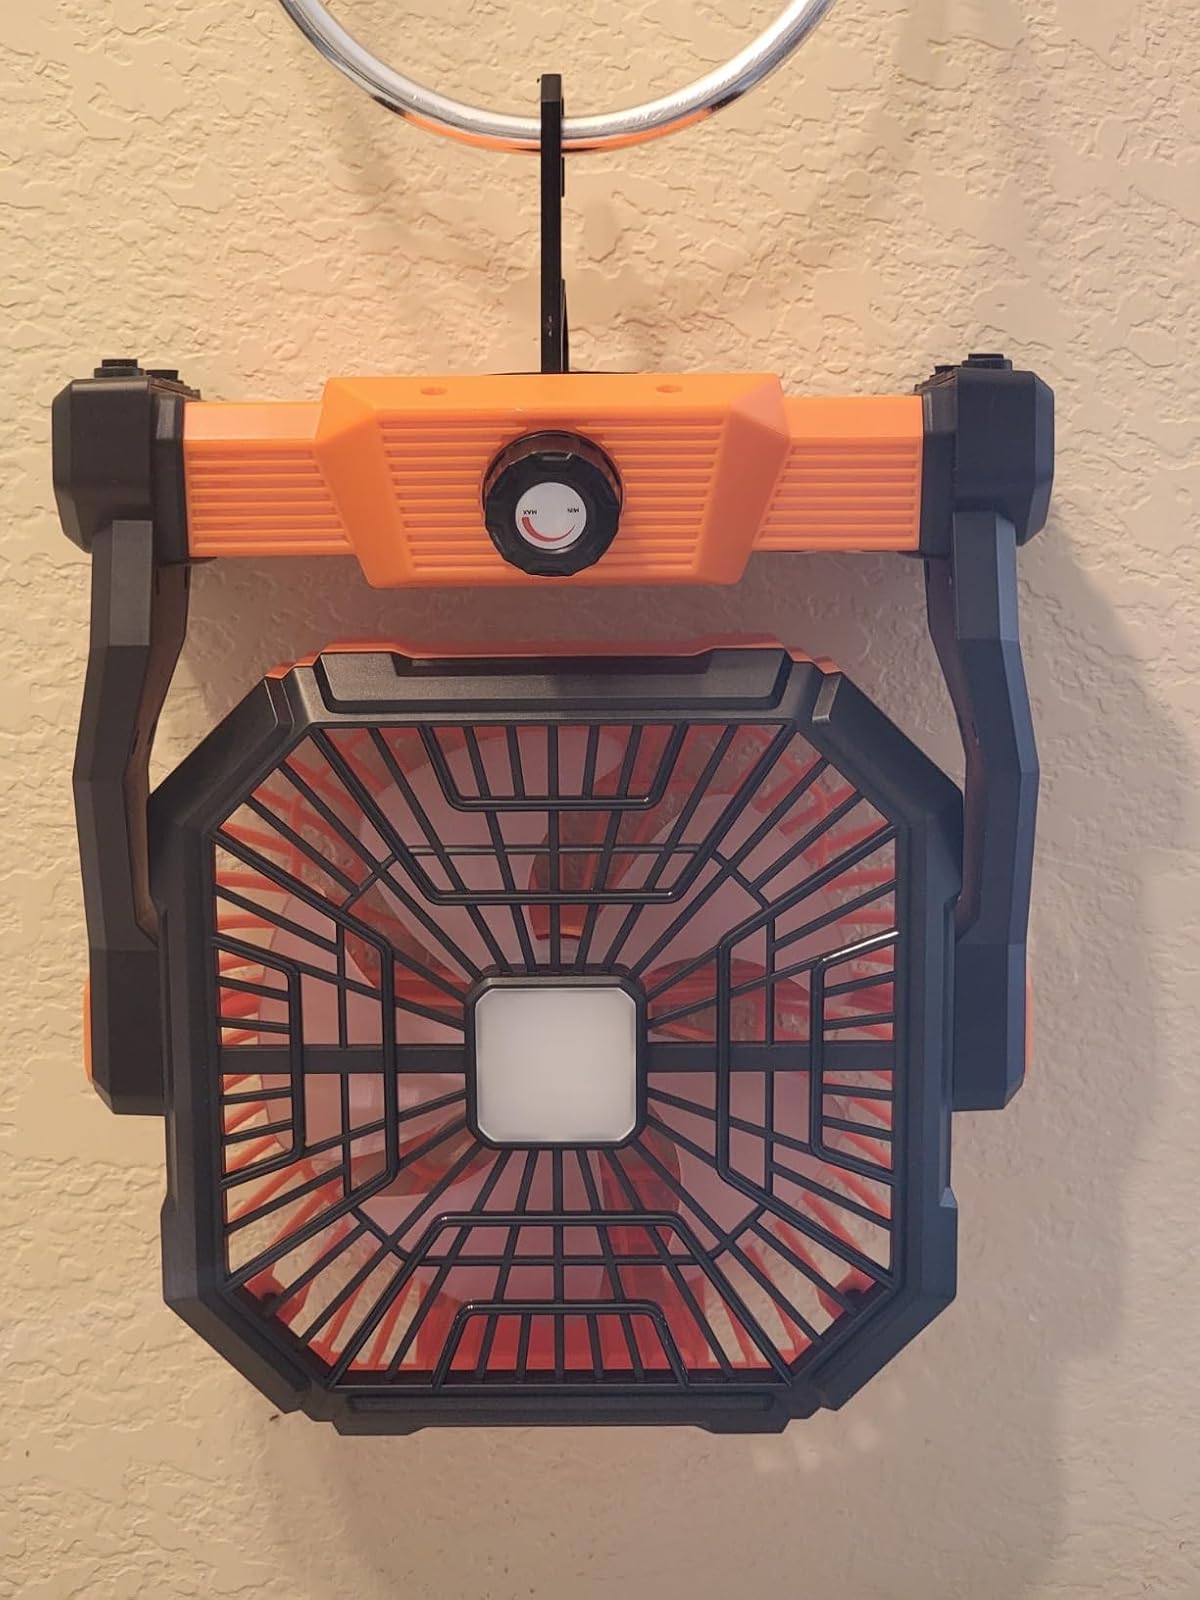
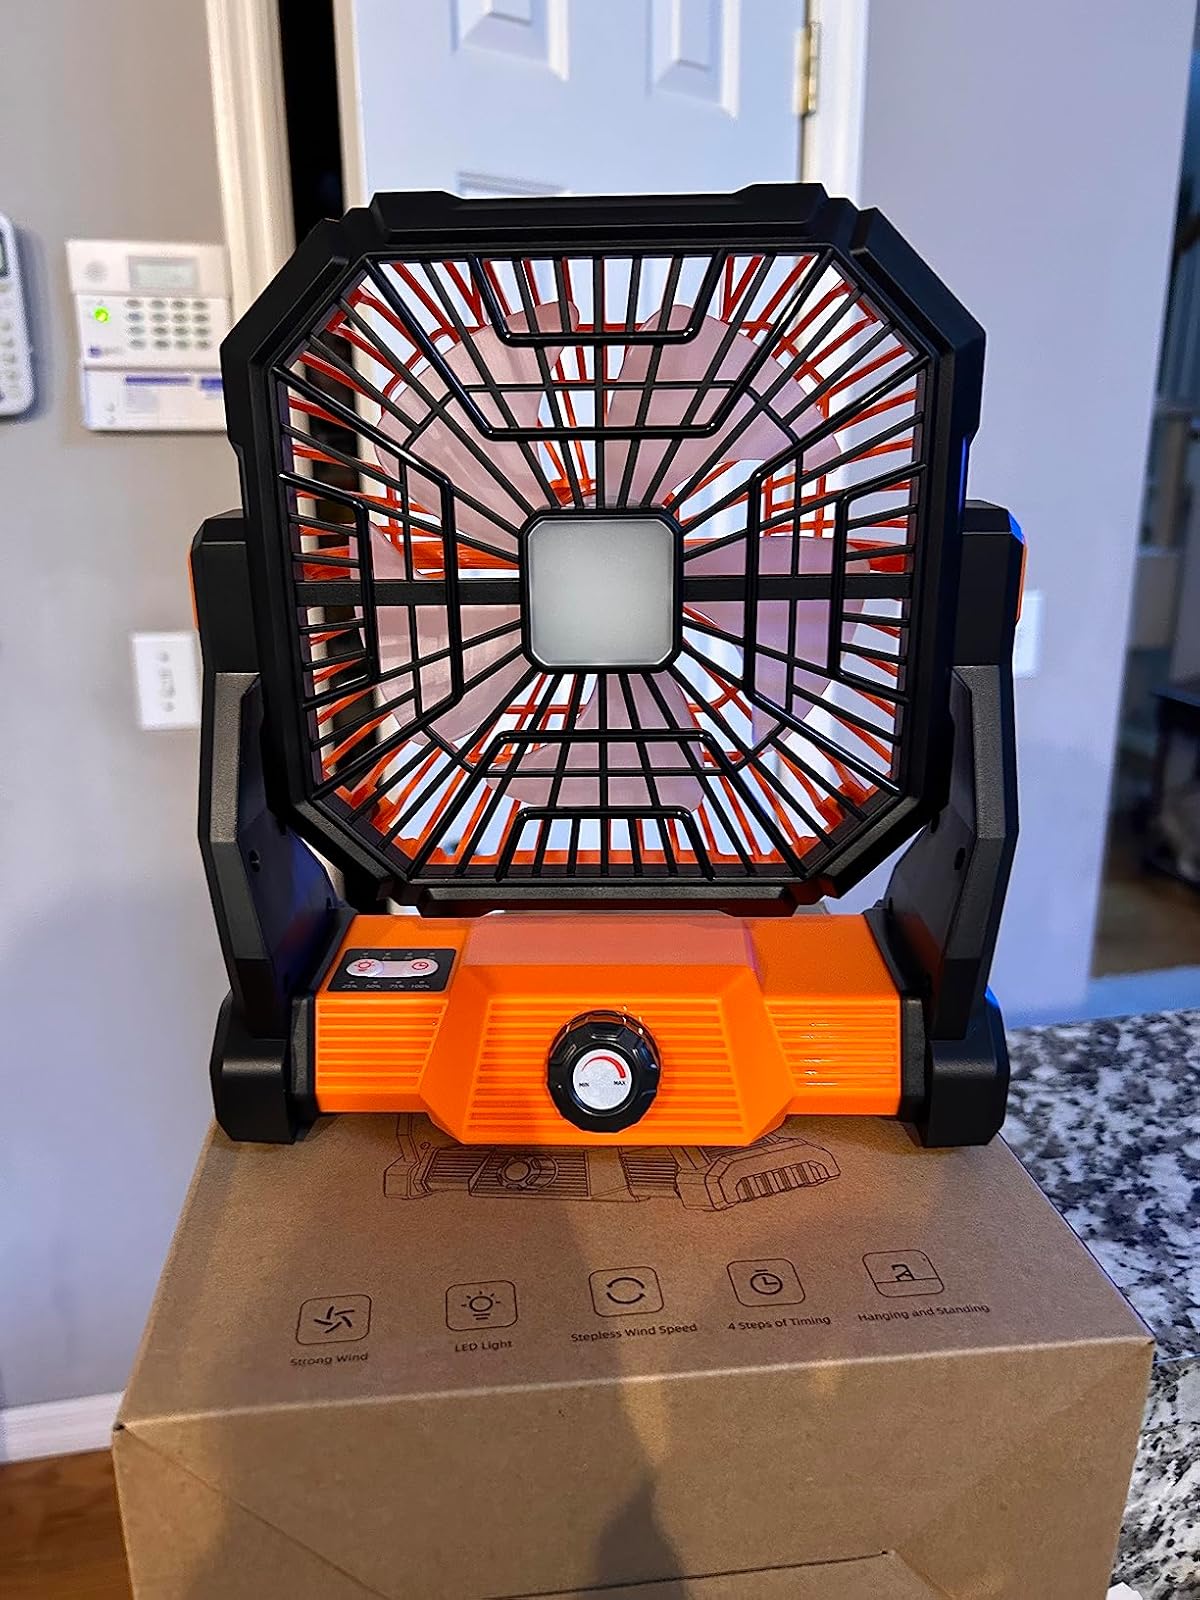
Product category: lantern
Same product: yes